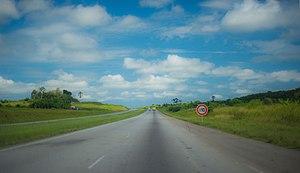
L'autoroute du Nord est la première autoroute de Côte d'Ivoire, consistant en un tronçon entre Abidjan et Taabo. Destinée à rejoindre la capitale Yamoussoukro, elle dessert également plusieurs villes sur cet axe. Il est prévu que cette autoroute se prolonge jusqu'à Ouagadougou. Cette autoroute, exploitée par la société Ageroute, permet de relier Abidjan à Yamoussoukro en trois heures.